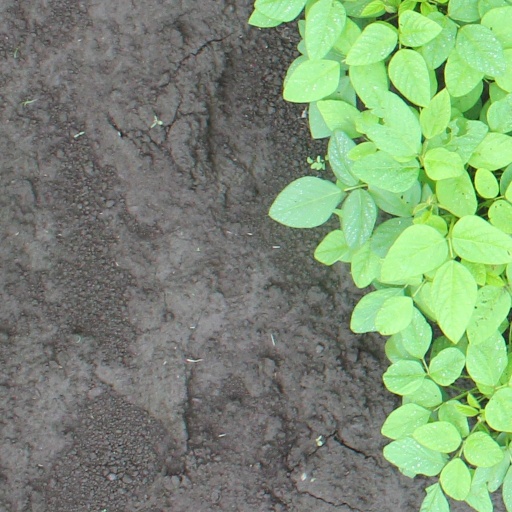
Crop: soybean